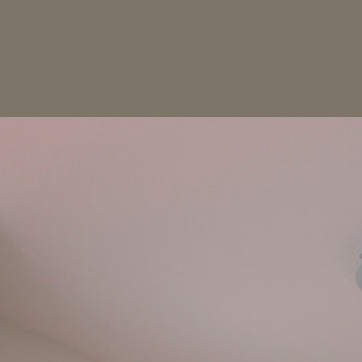
Material: painted